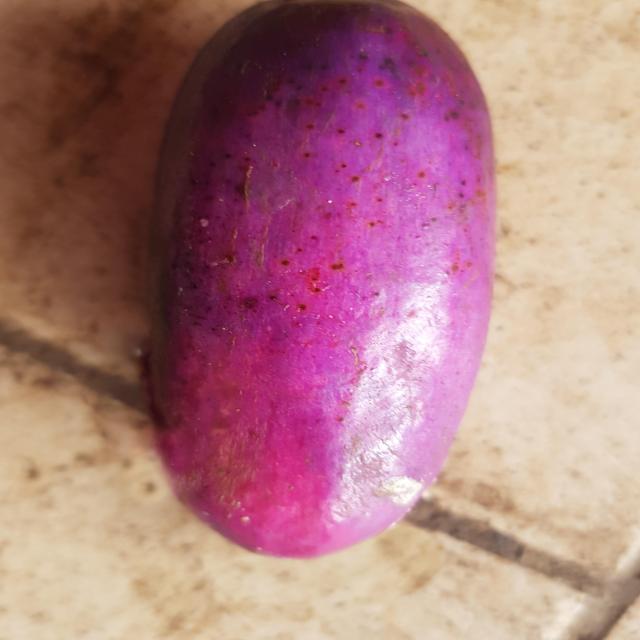
Plum grade: unripe